Volkswagen GTI Roadster Vision Gran Turismo

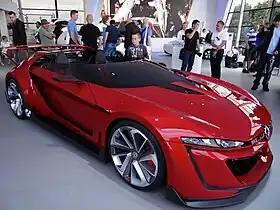

The Volkswagen GTI Roadster Vision Gran Turismo is a concept car developed by Volkswagen in 2014.